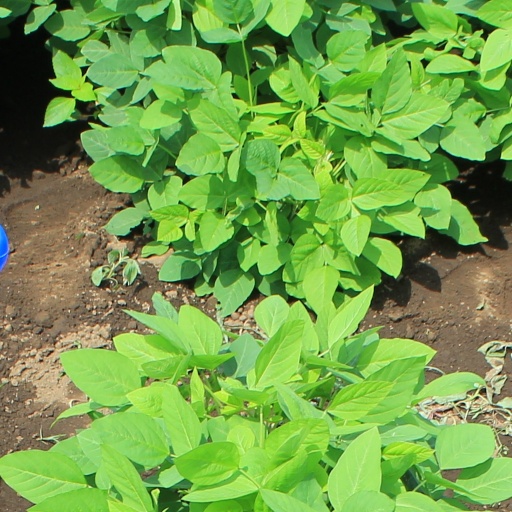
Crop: soybean